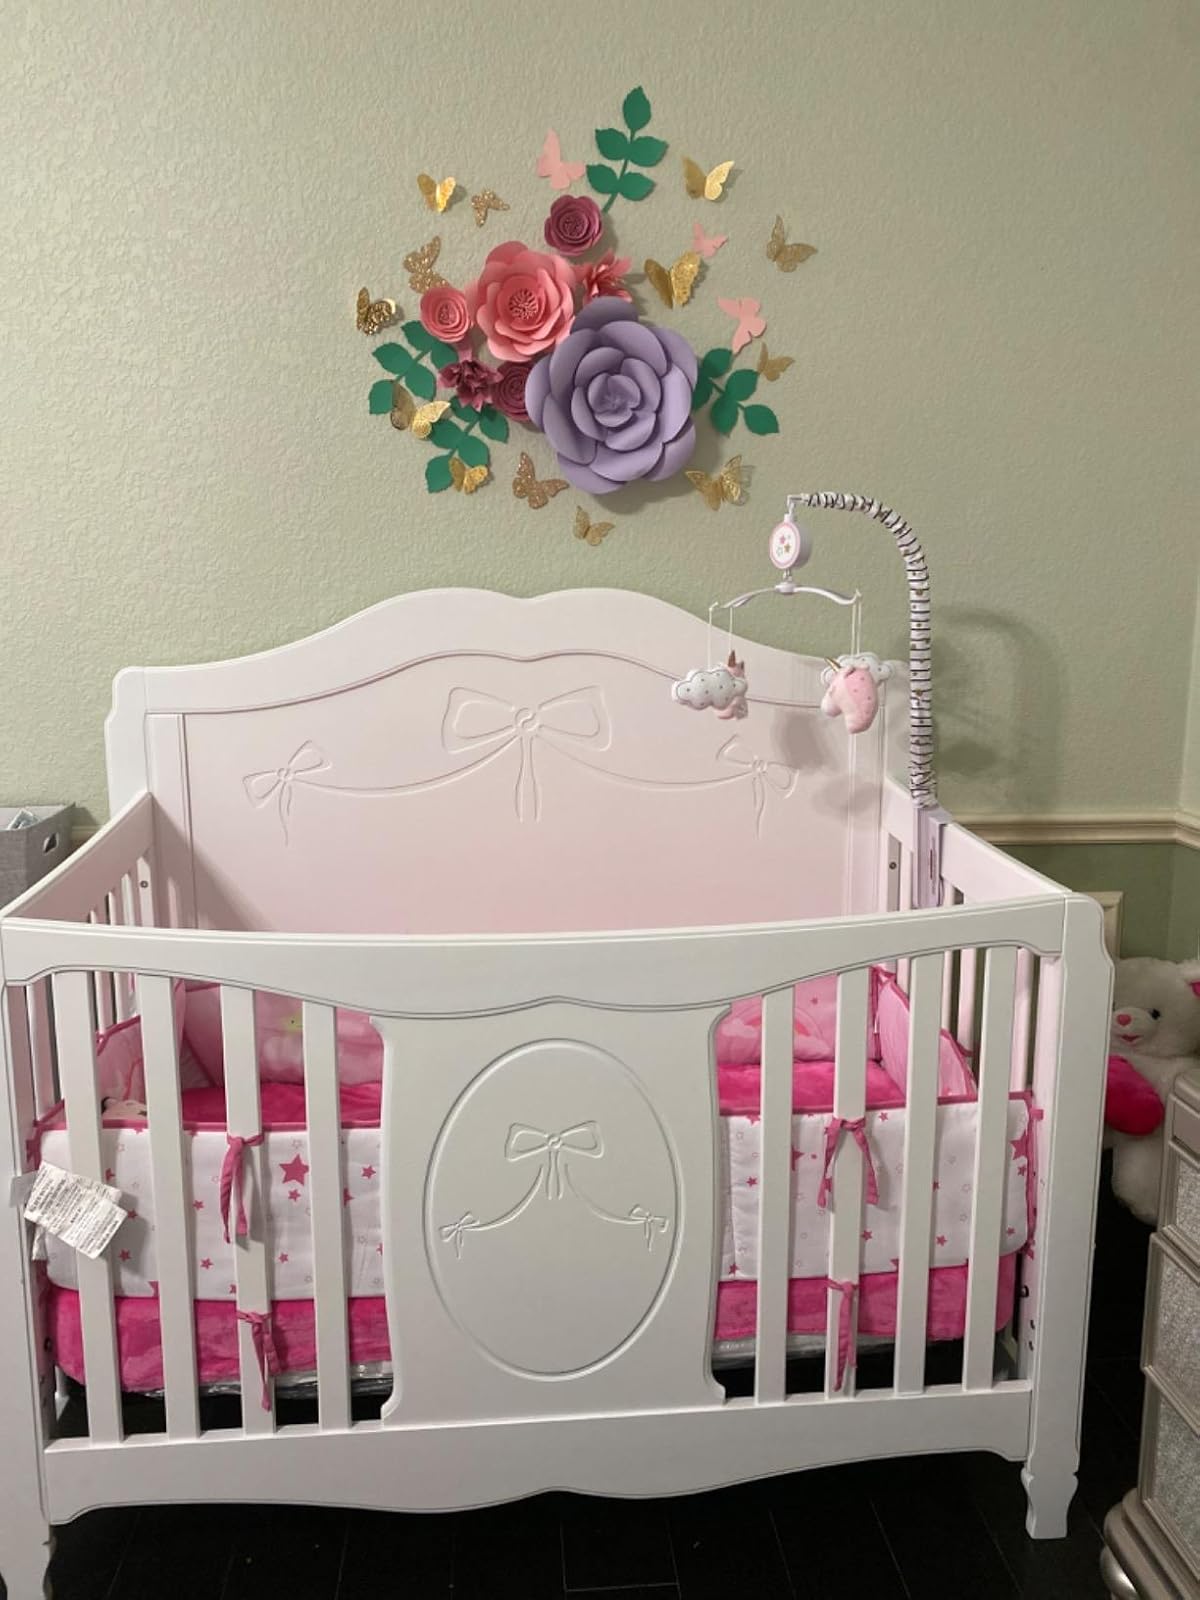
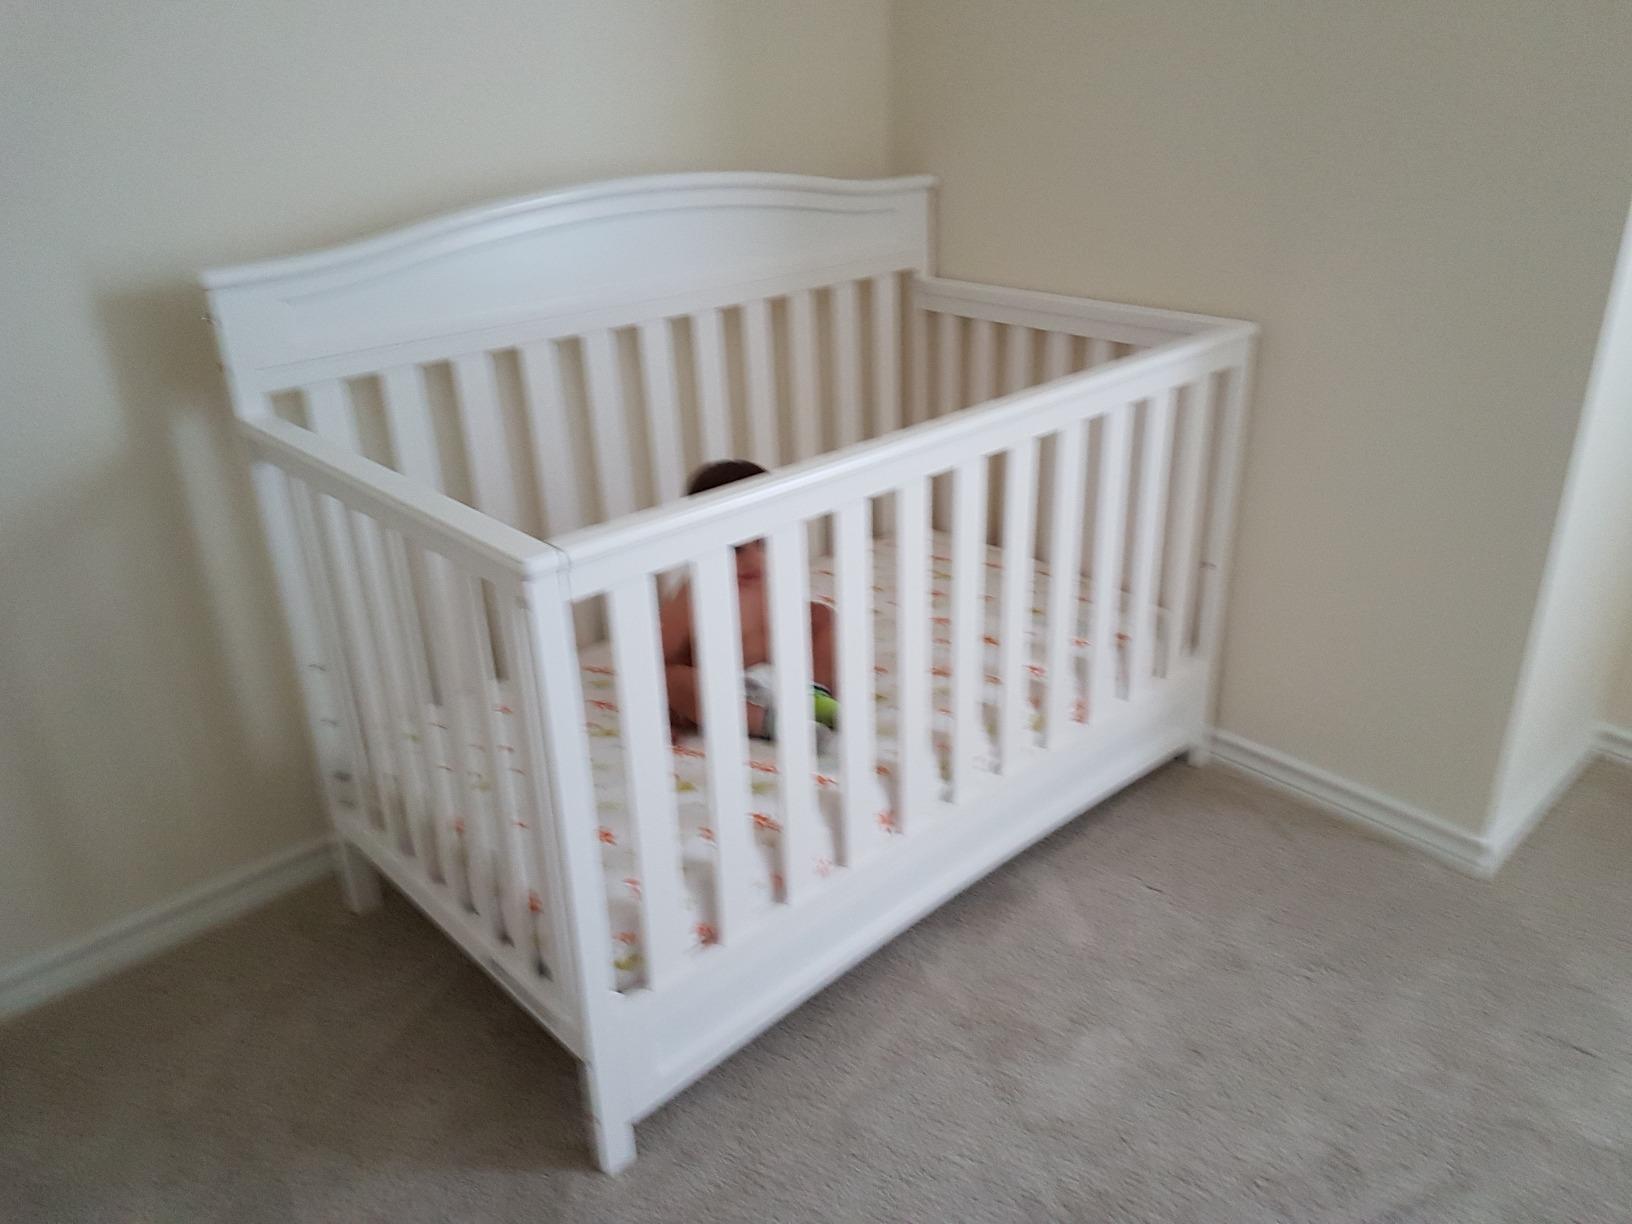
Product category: products_crib
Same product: no